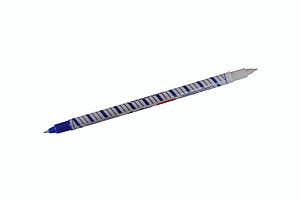
Un effaceur.